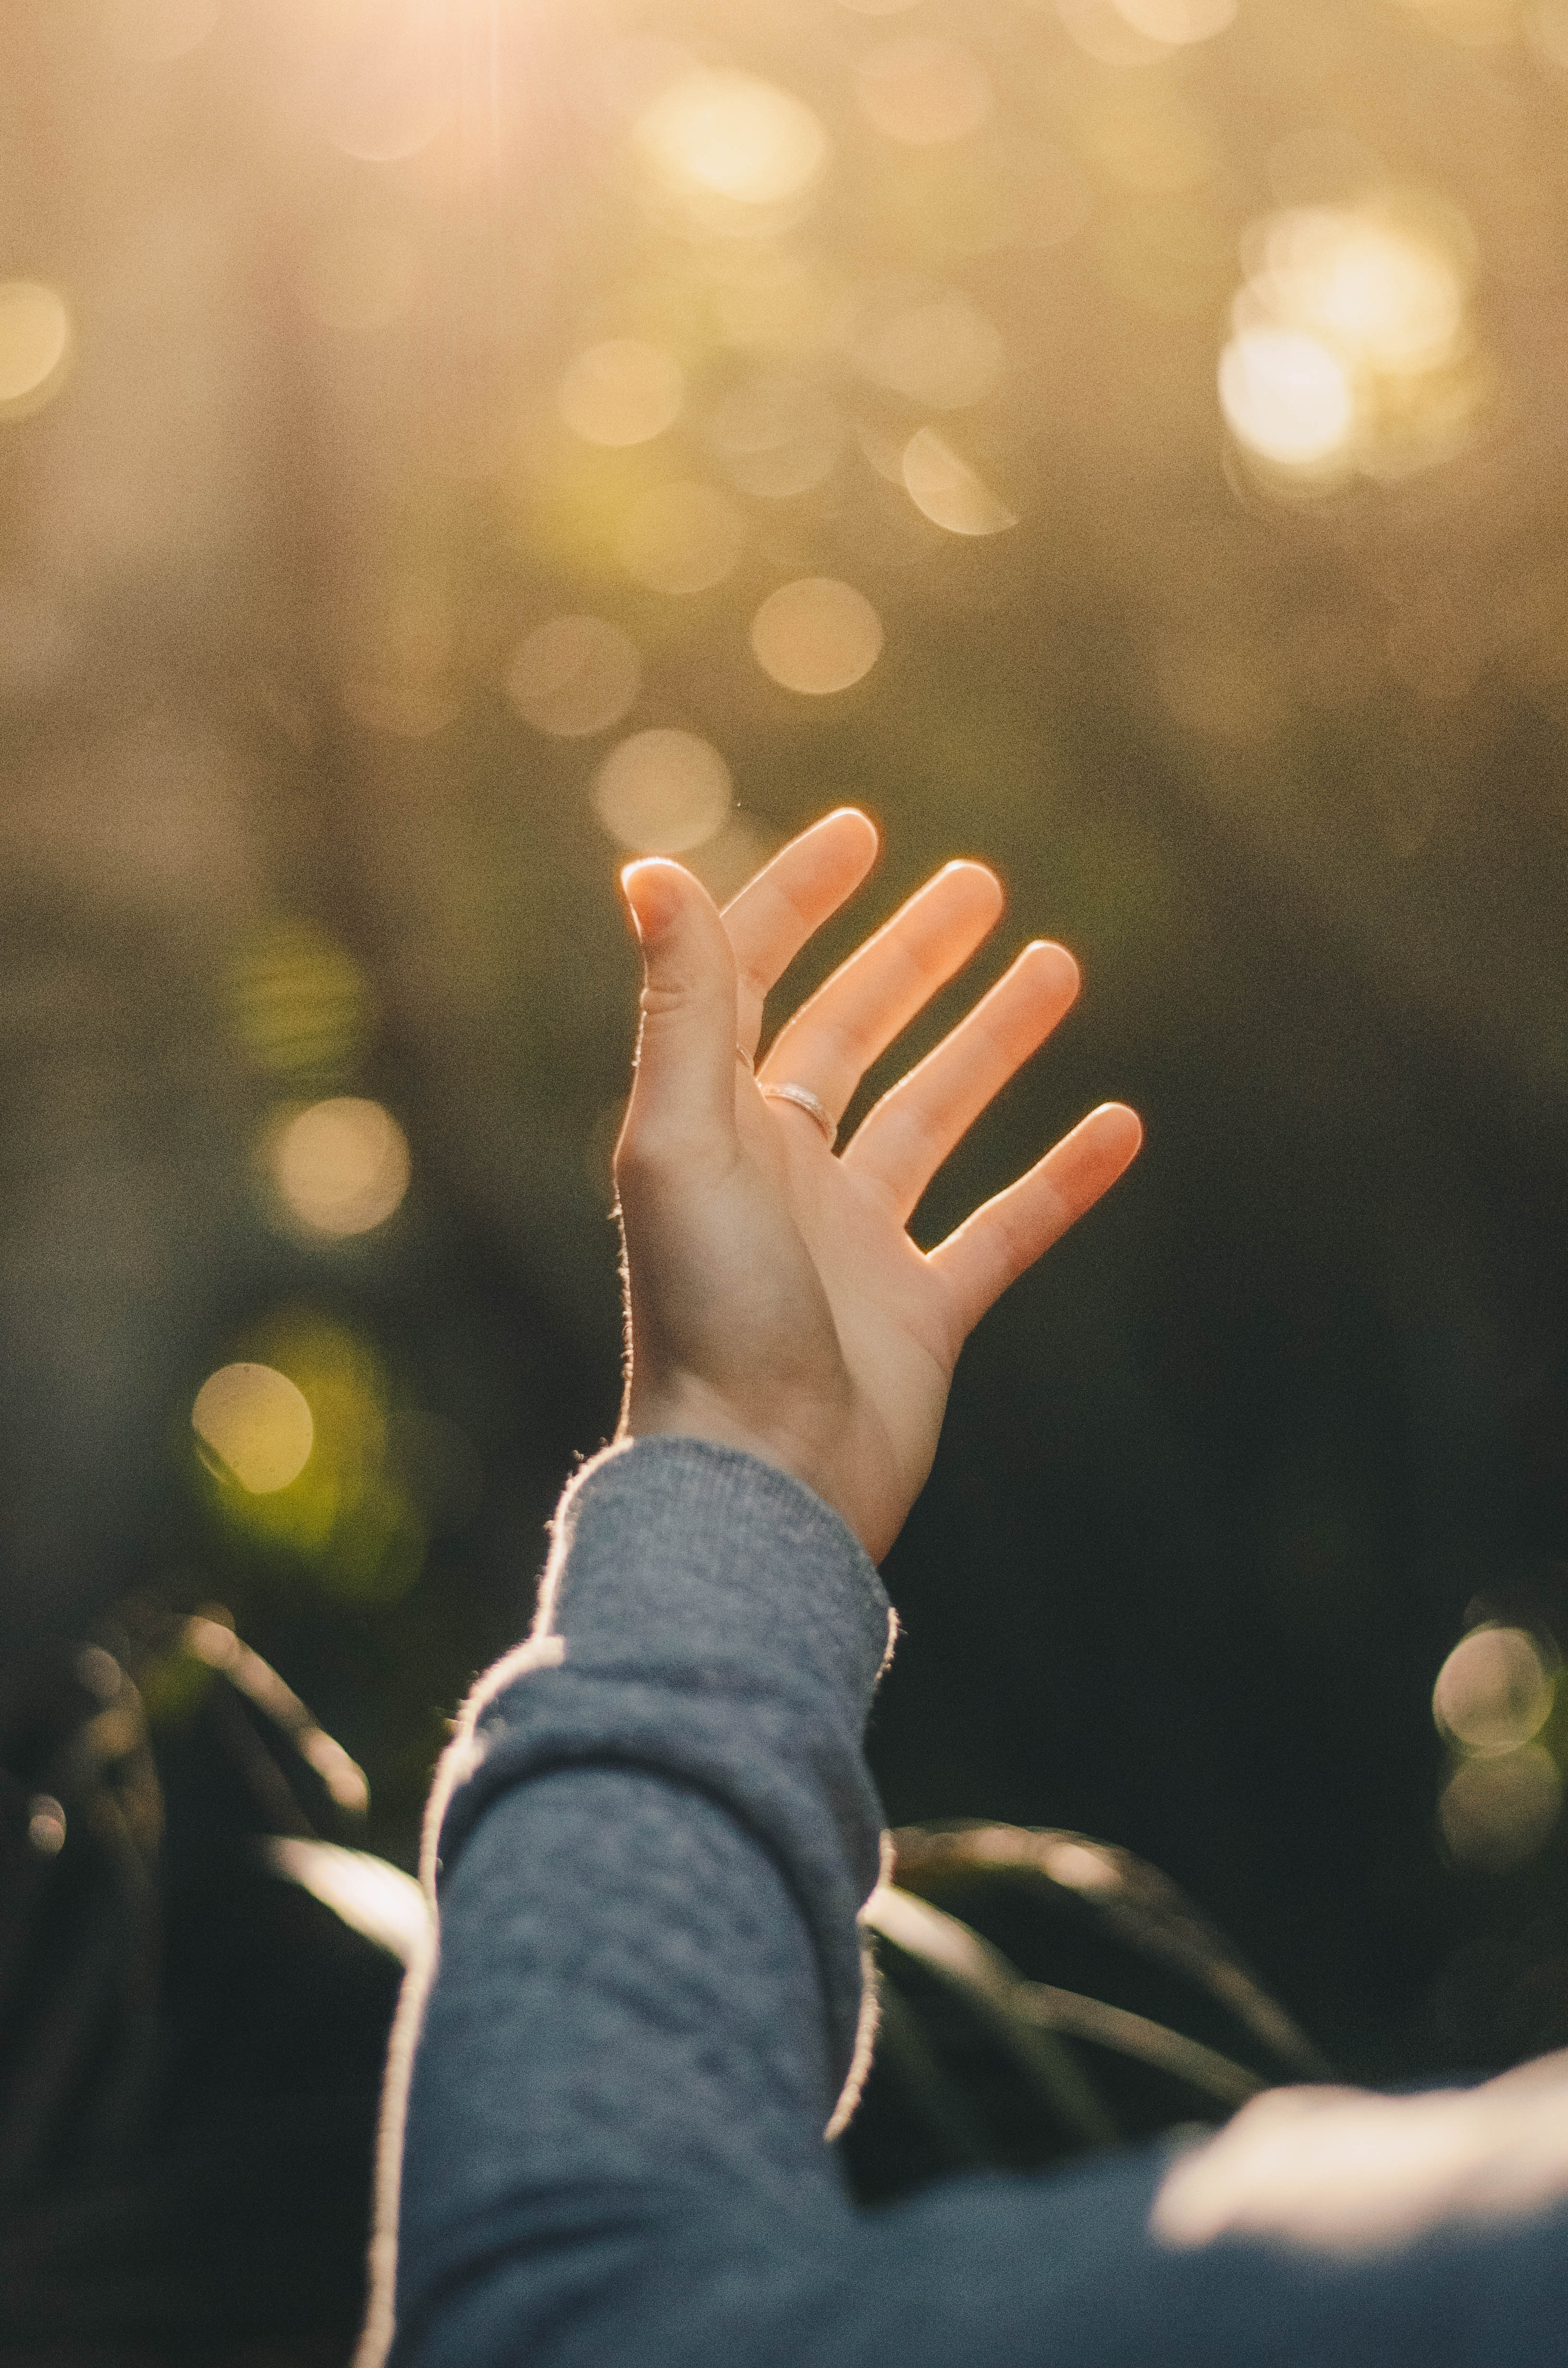
hand, light, bokeh, photography, sunlight, morning, ring, finger, darkness, arm, close up, fingers, photograph, emotion, interaction, sense